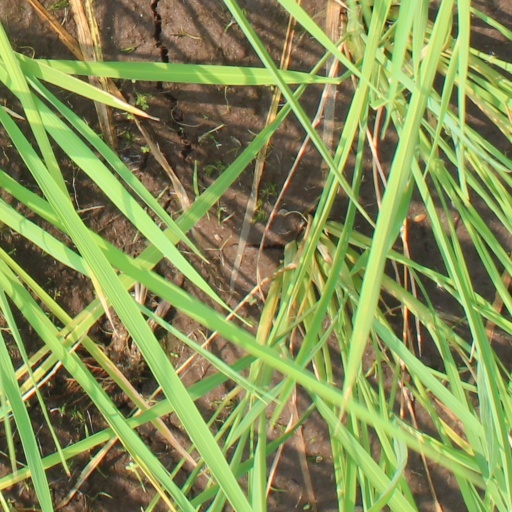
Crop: rice